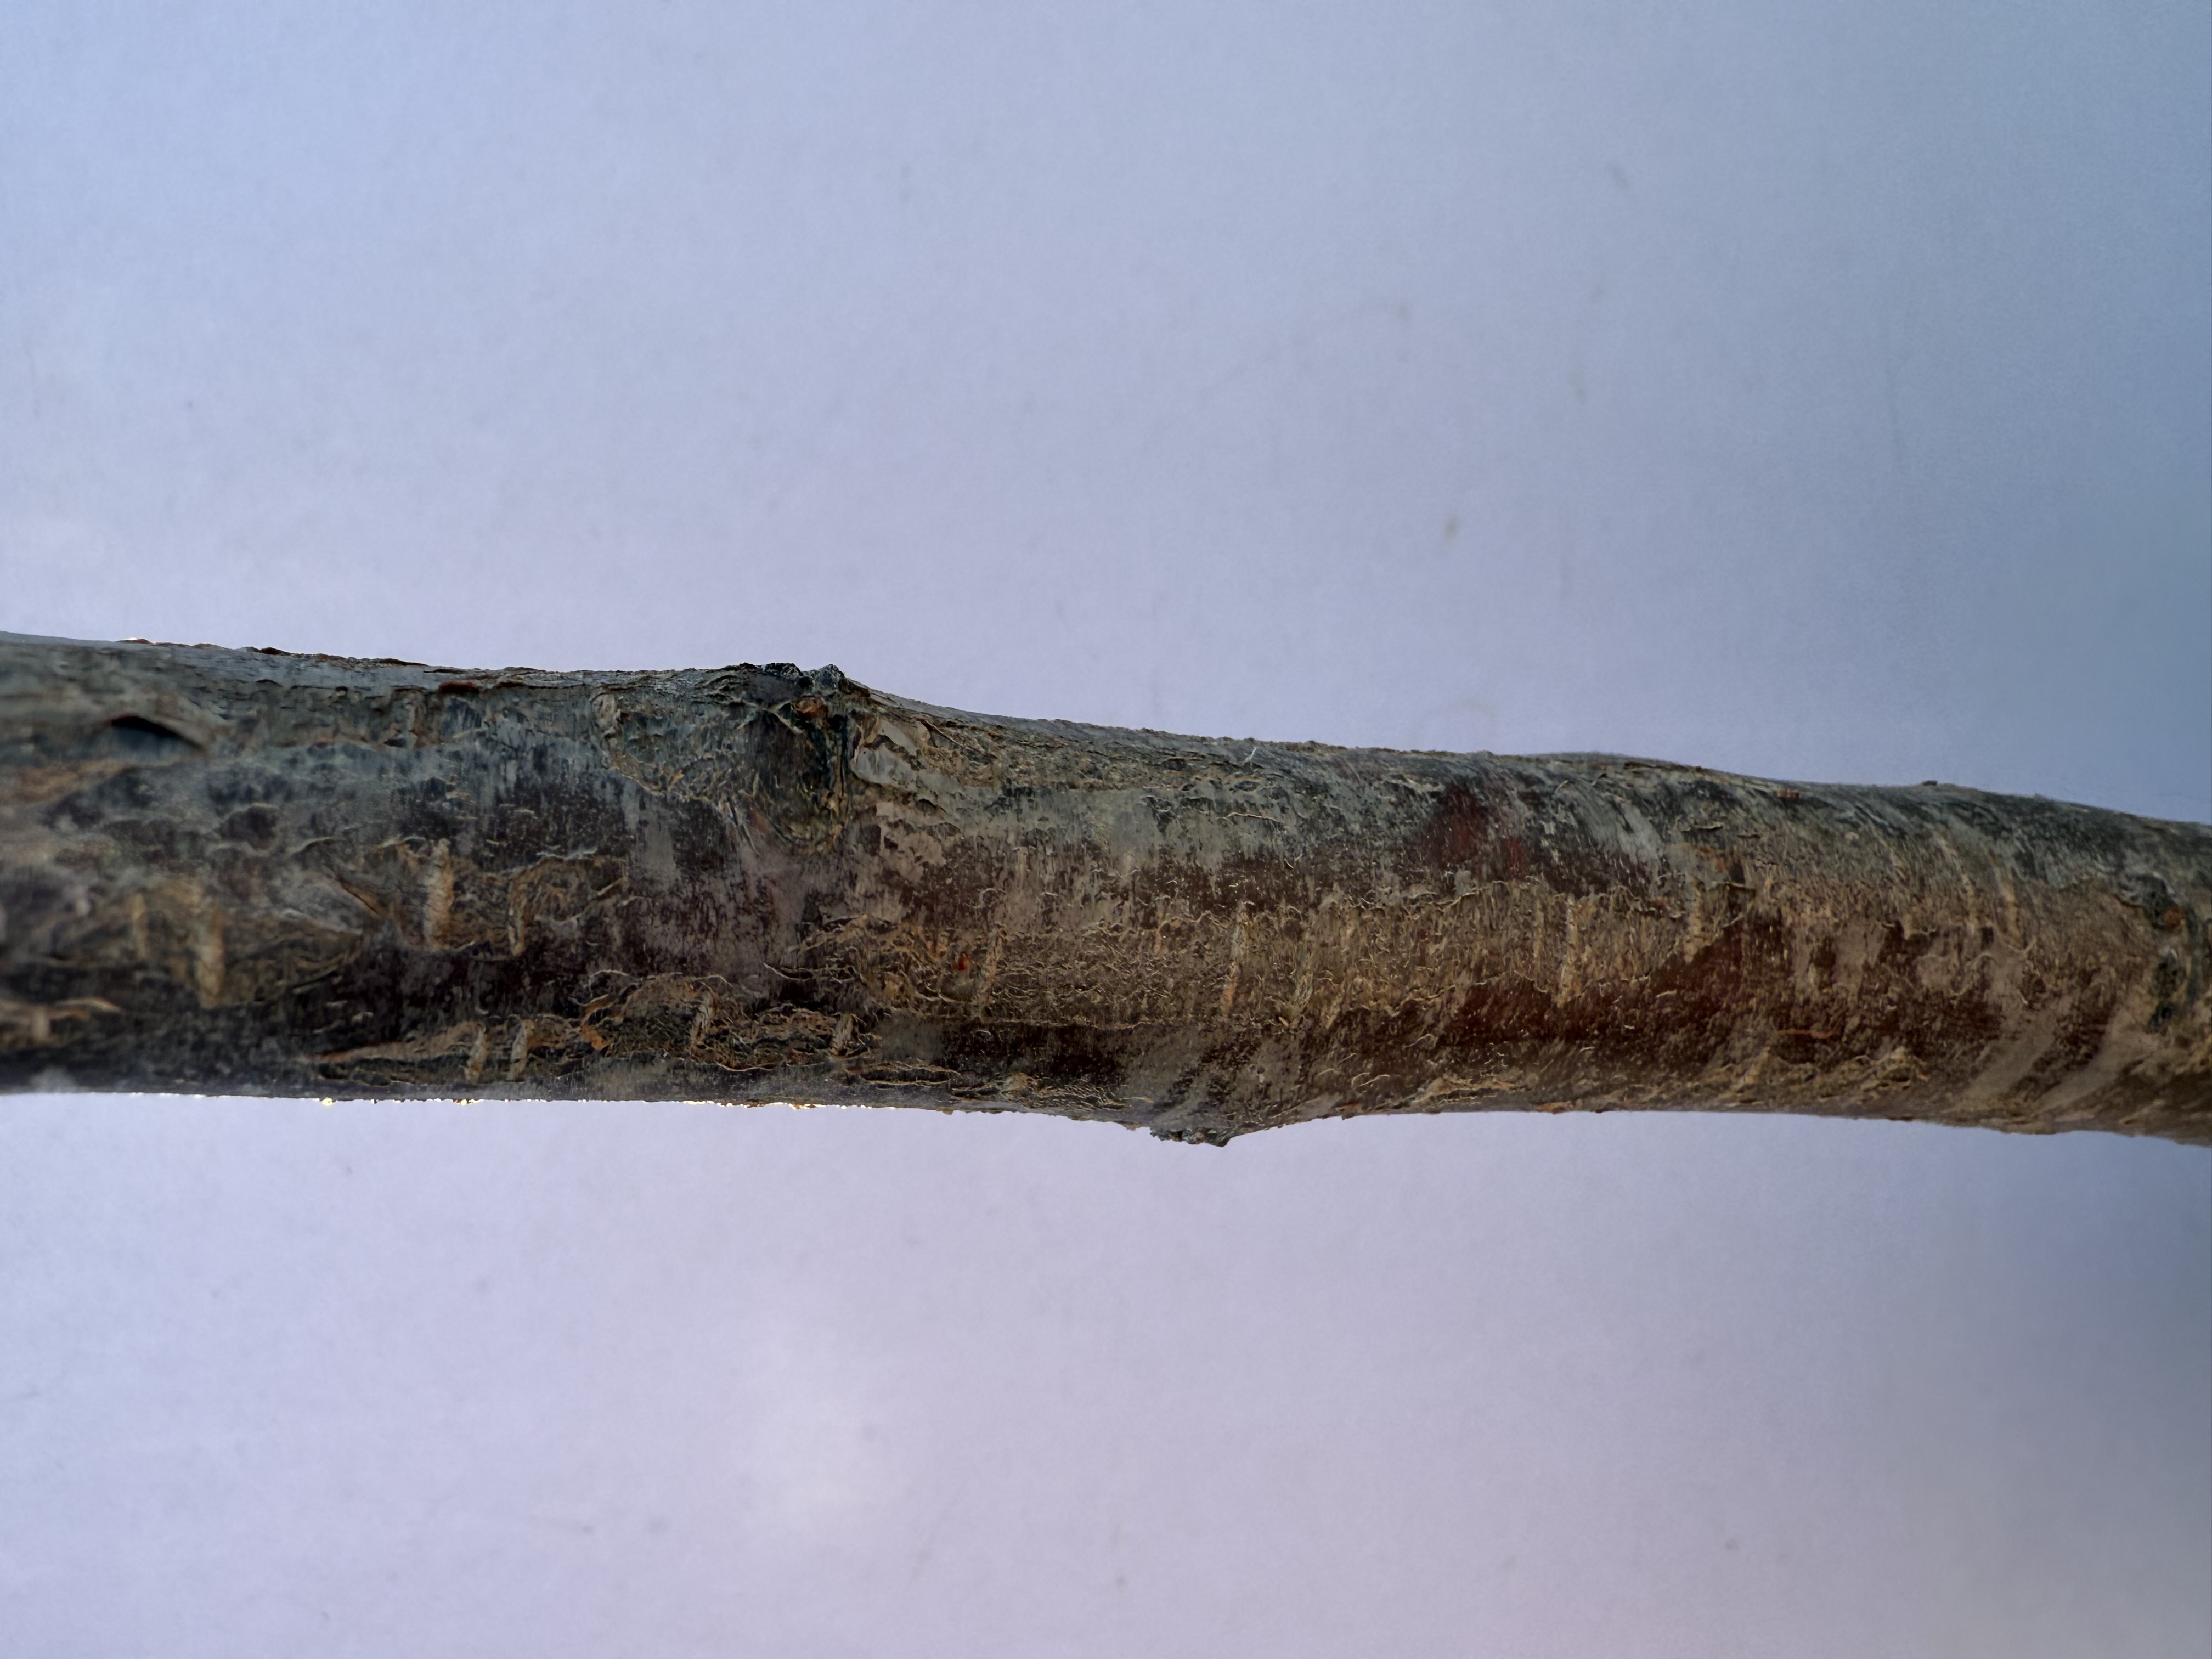
Variety: Black Splendor Plum